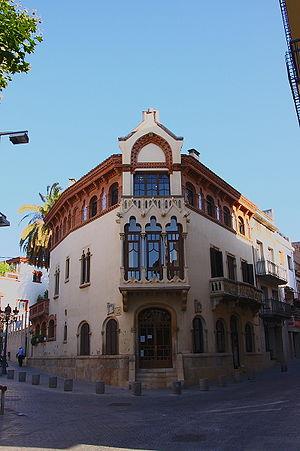
Lluís Domènech i Montaner est un architecte catalan connu pour ses nombreux édifices modernistes.